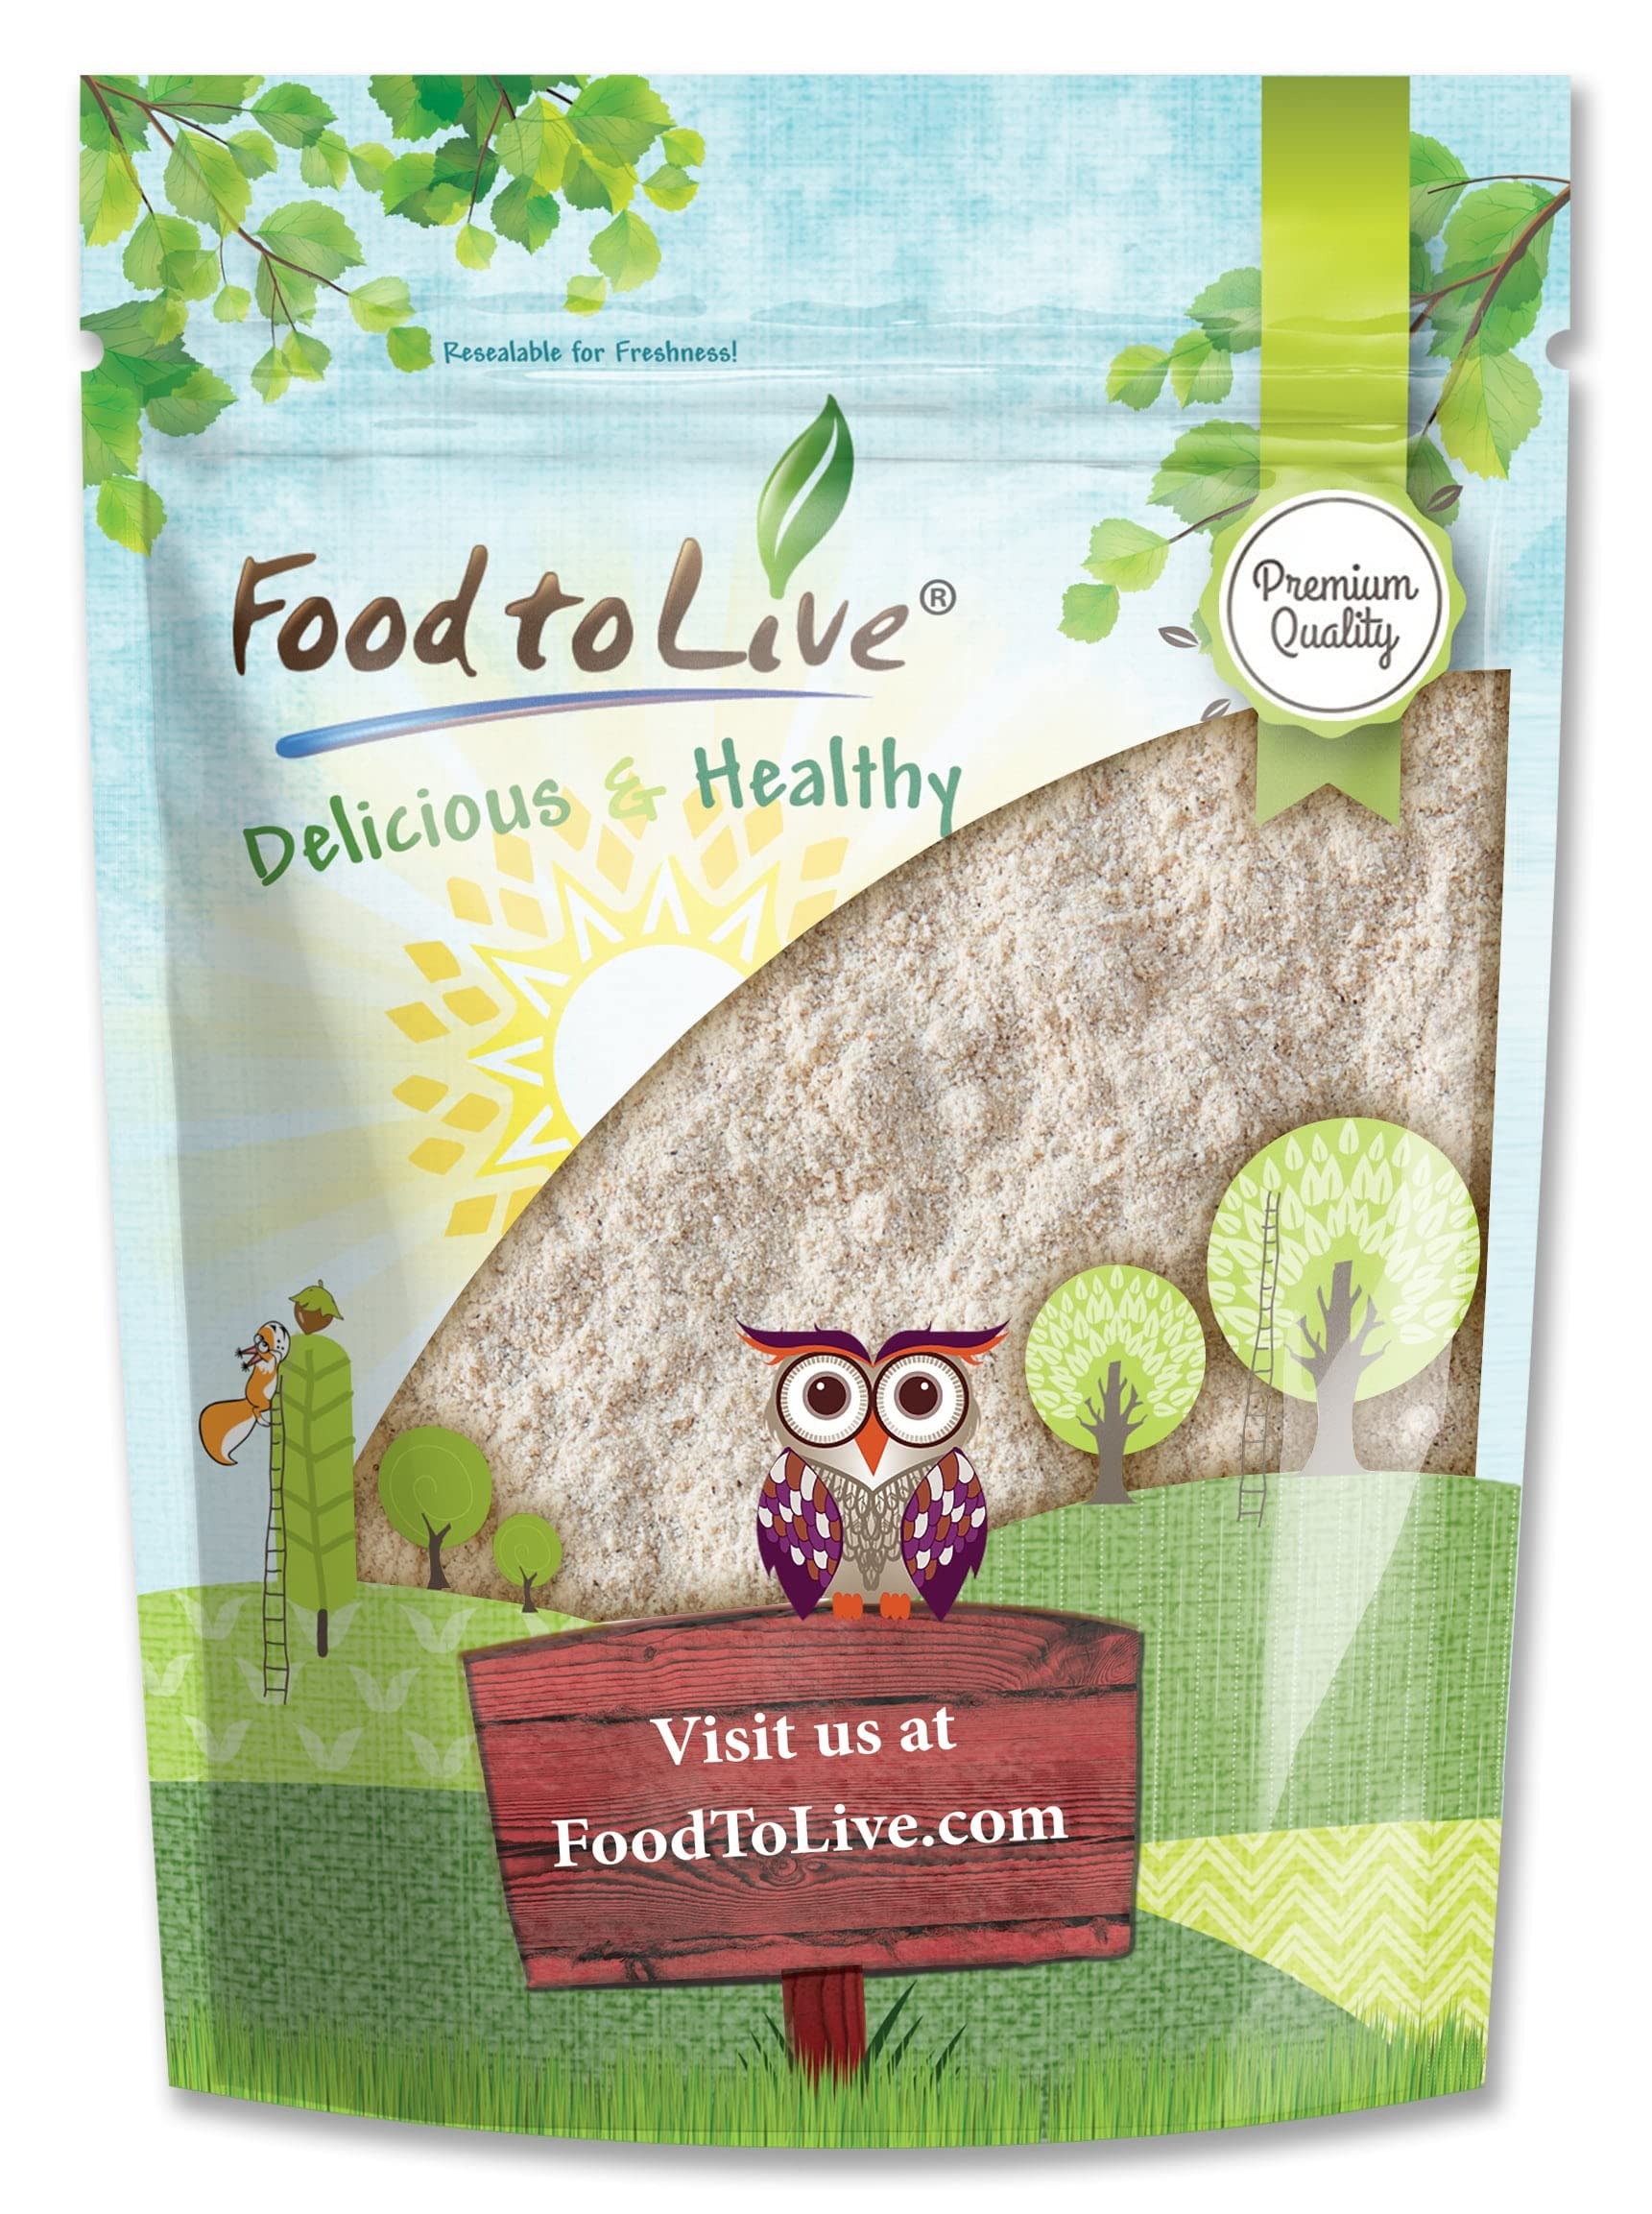
Item Name: Food to Live Amaranth Flour, 1 Pound Finely Milled Whole Grains, Vegan, Kosher, Bulk. High in Dietary Fiber and Plant-Based Protein. Great Wheat Flour Substitute
Bullet Point 1: ✔️ NON-GMO VERIFIED, KOSHER, VEGAN: Amaranth Flour by Food to Live is a Non-GMO Verified product. Moreover, it is Kosher, Raw, and suitable for vegans.
Bullet Point 2: ✔️ FINELY MILLED WHOLE AMARANTH GRAINS: Food to Live’s Amaranth Flour is retrieved from whole seeds of amaranth by using a stone-ground method which implies preserving the original nutritional profile.
Bullet Point 3: ✔️ HIGHLY NUTRITIOUS, SOURCE OF FIBER & PROTEIN: Finely milled whole amaranth grains deliver a great amount of protein, dietary fiber, Vitamins A, C, E, and B6, and minerals Iron, Calcium, Manganese, Potassium, and Phosphorus. Moreover, Amaranth Flour is rich in antioxidants and Folate, pantothenic acid, and amino acid lysine.
Bullet Point 4: ✔️ VERSATILE USES, THICKENING AGENT: Use Amaranth Flour for baking pancakes, tortillas, flatbreads, pizza crusts, pasta, and amaranth cookies; or for thickening sauces, gravies, and soups. Experiment by mixing it with other flours, like quinoa, brown rice flour, almond, or even coconut flour.
Bullet Point 5: ✔️ GREAT WHEAT FLOUR SUBSTITUTE: Amaranth Grain Flour can replace 25% of wheat flour in your favorite yeast-risen recipes. You will enrich the pastry with more nutrients without compromising the texture of the dough.
Value: 16.0
Unit: Ounce

Price: 12.89